Minortown Road Bridge

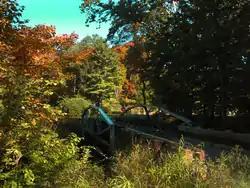

The Minortown Road Bridge is a historic lenticular pony truss bridge in northeastern Woodbury, Connecticut. It spans the Nonewaug River, connecting U.S. Route 6 (US 6) to Minortown Road and Mill Road. Built in 1890 by the Berlin Iron Bridge Company, it is one a small number of surviving lenticular truss bridges in the state. It was listed on the National Register of Historic Places in 2001.